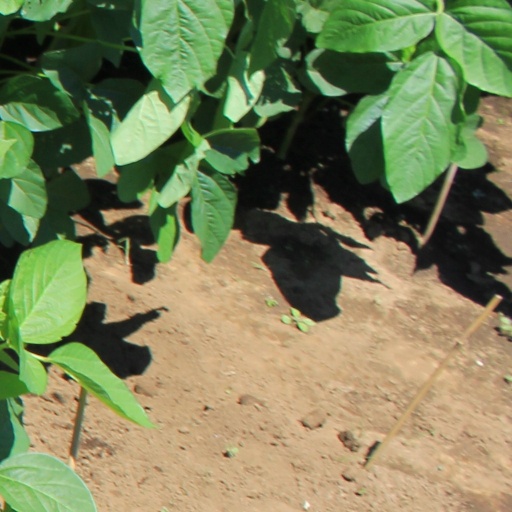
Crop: soybean